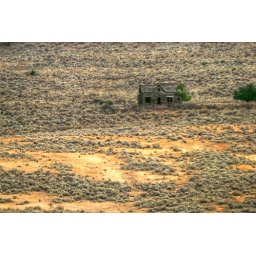
This house sits half way up a steep hill in NE Oregon. It now sits empty.